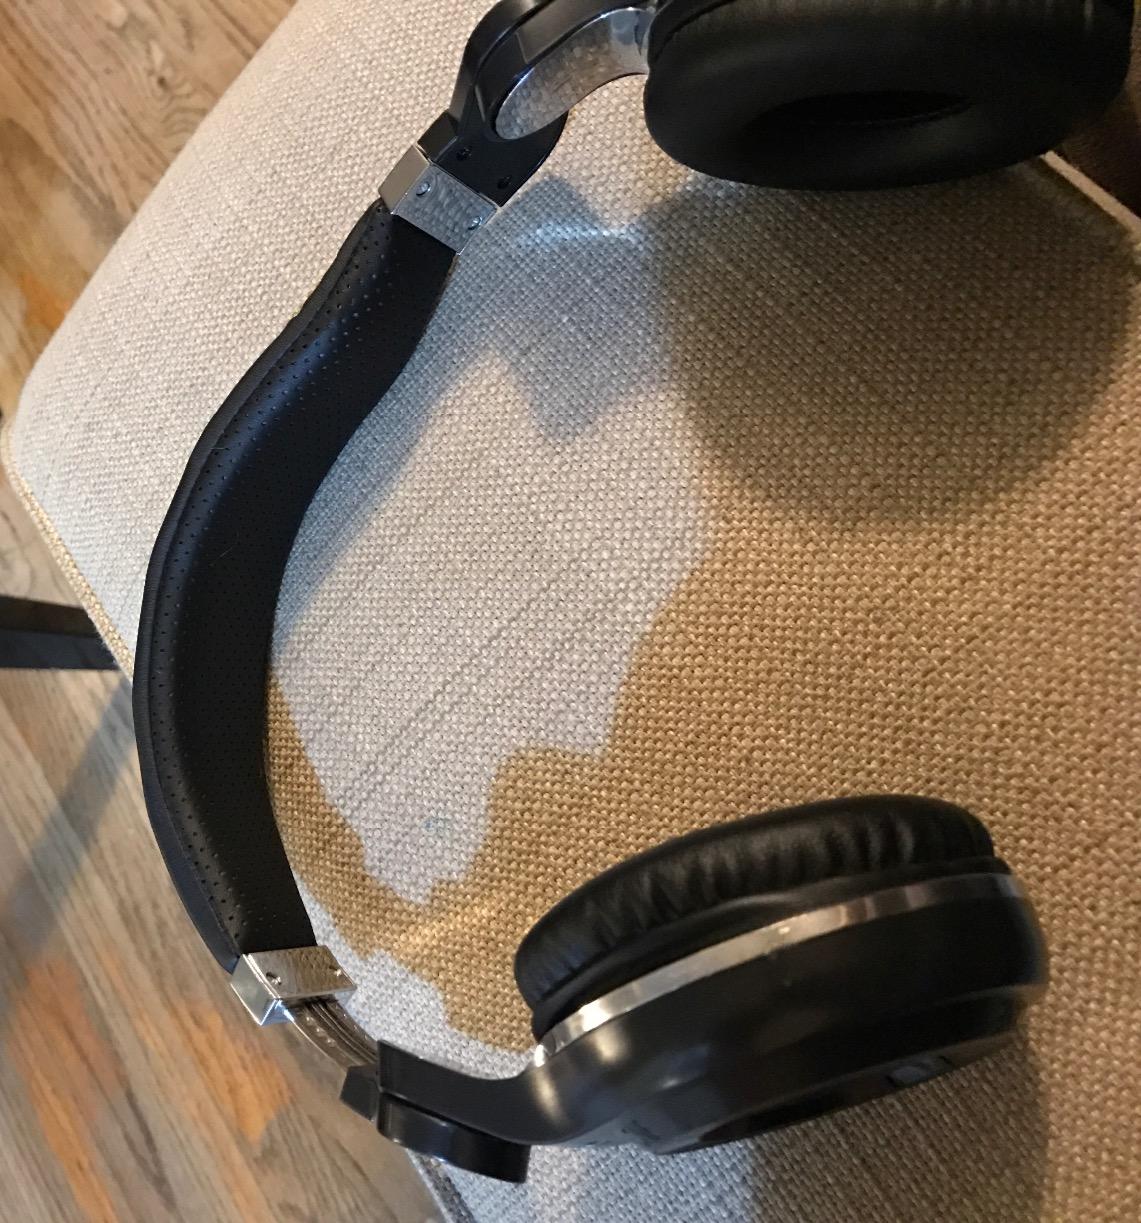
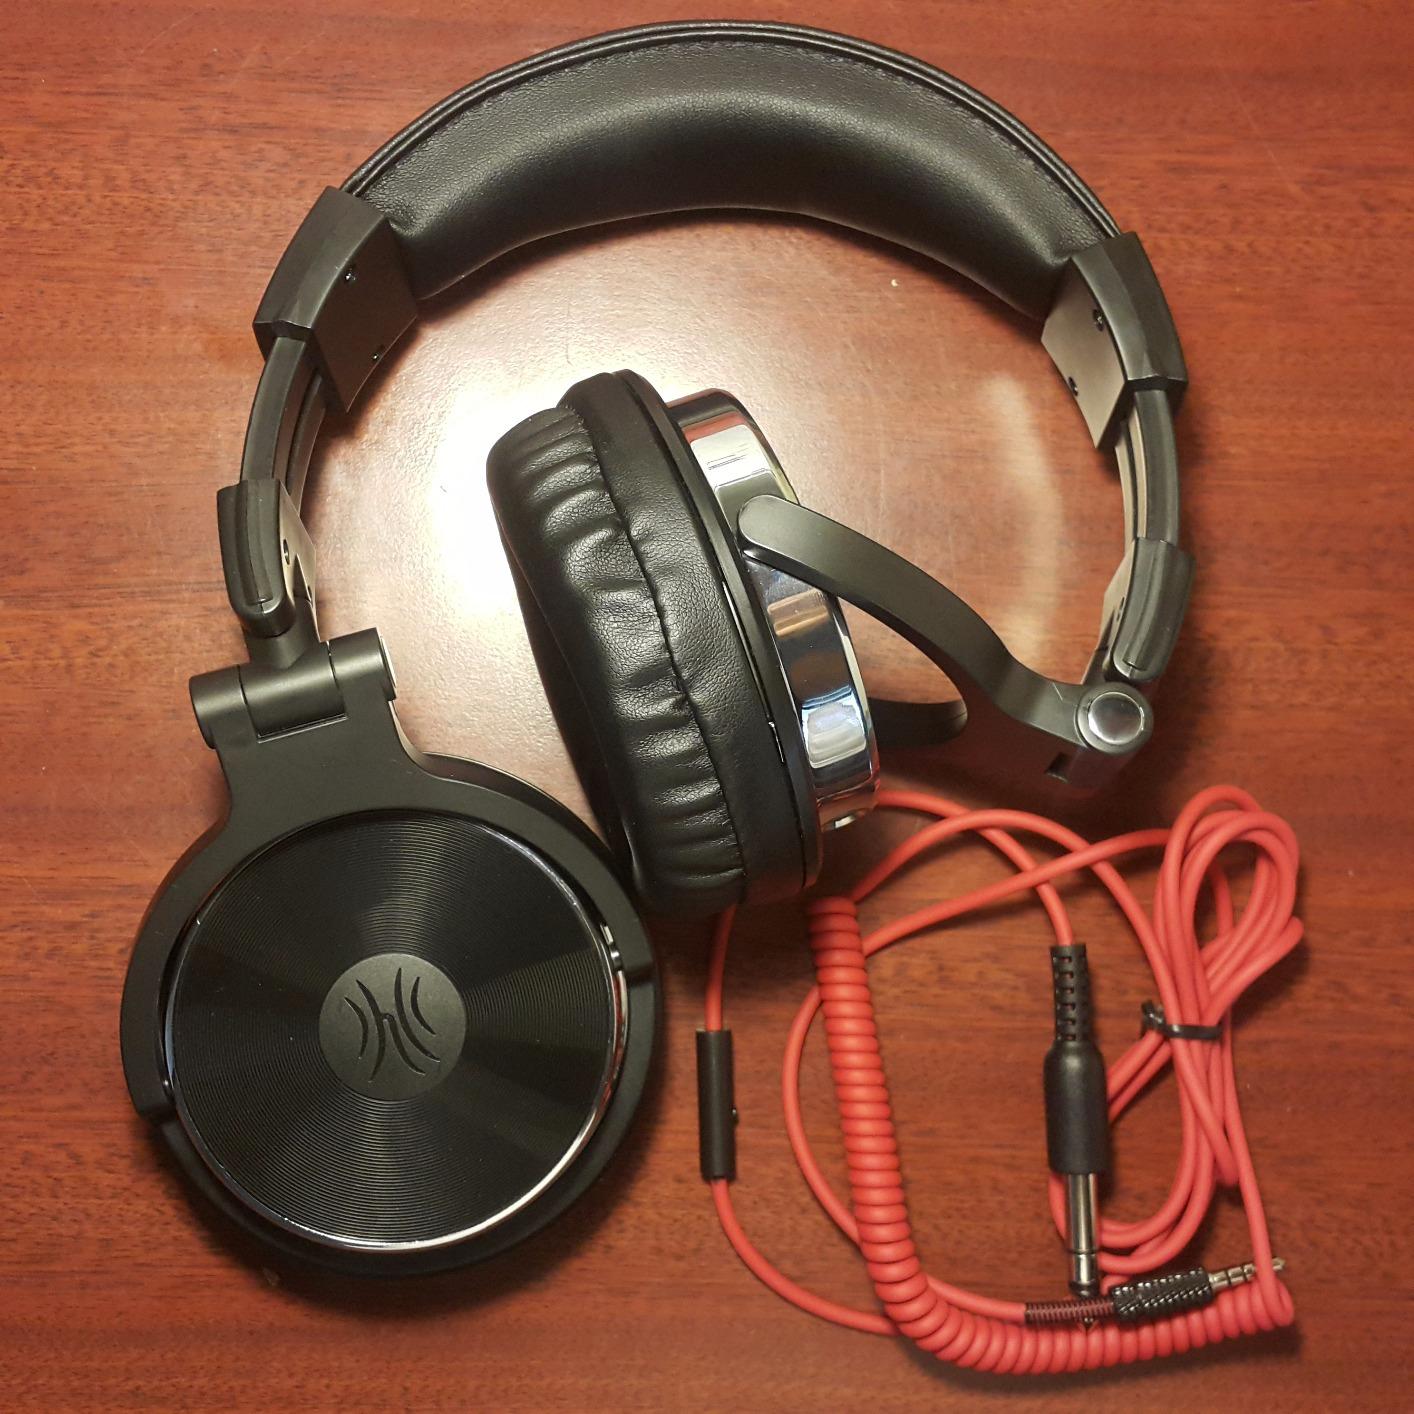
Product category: headphones
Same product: no